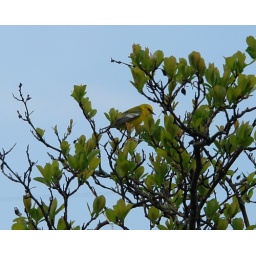
Blue-winged warbler sitting in a baby tree just of of Fox Dr and Boulware Trail.